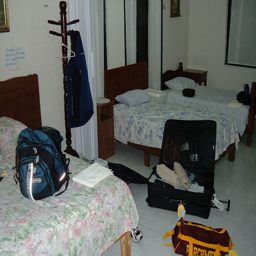
A bedroom with two beds and a bag of luggage sitting between them.
There is an open suitcase in a room with three beds.
A suitcase that is sitting on the floor.
A room with three beds and luggage on the floor and a backpack on one of the beds.
A room with beds and suitcases and other items